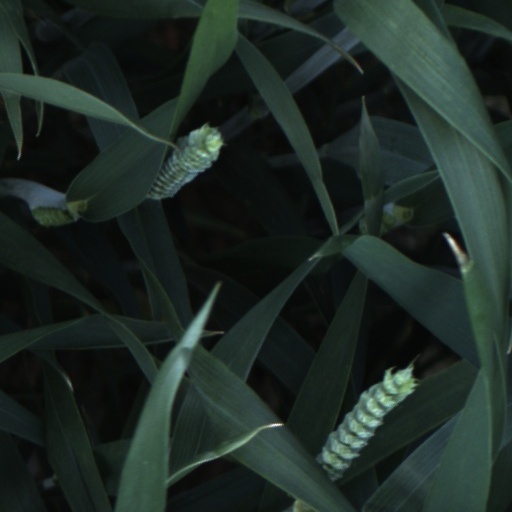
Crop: wheat